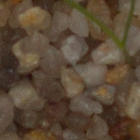
Label: loose_silkybent